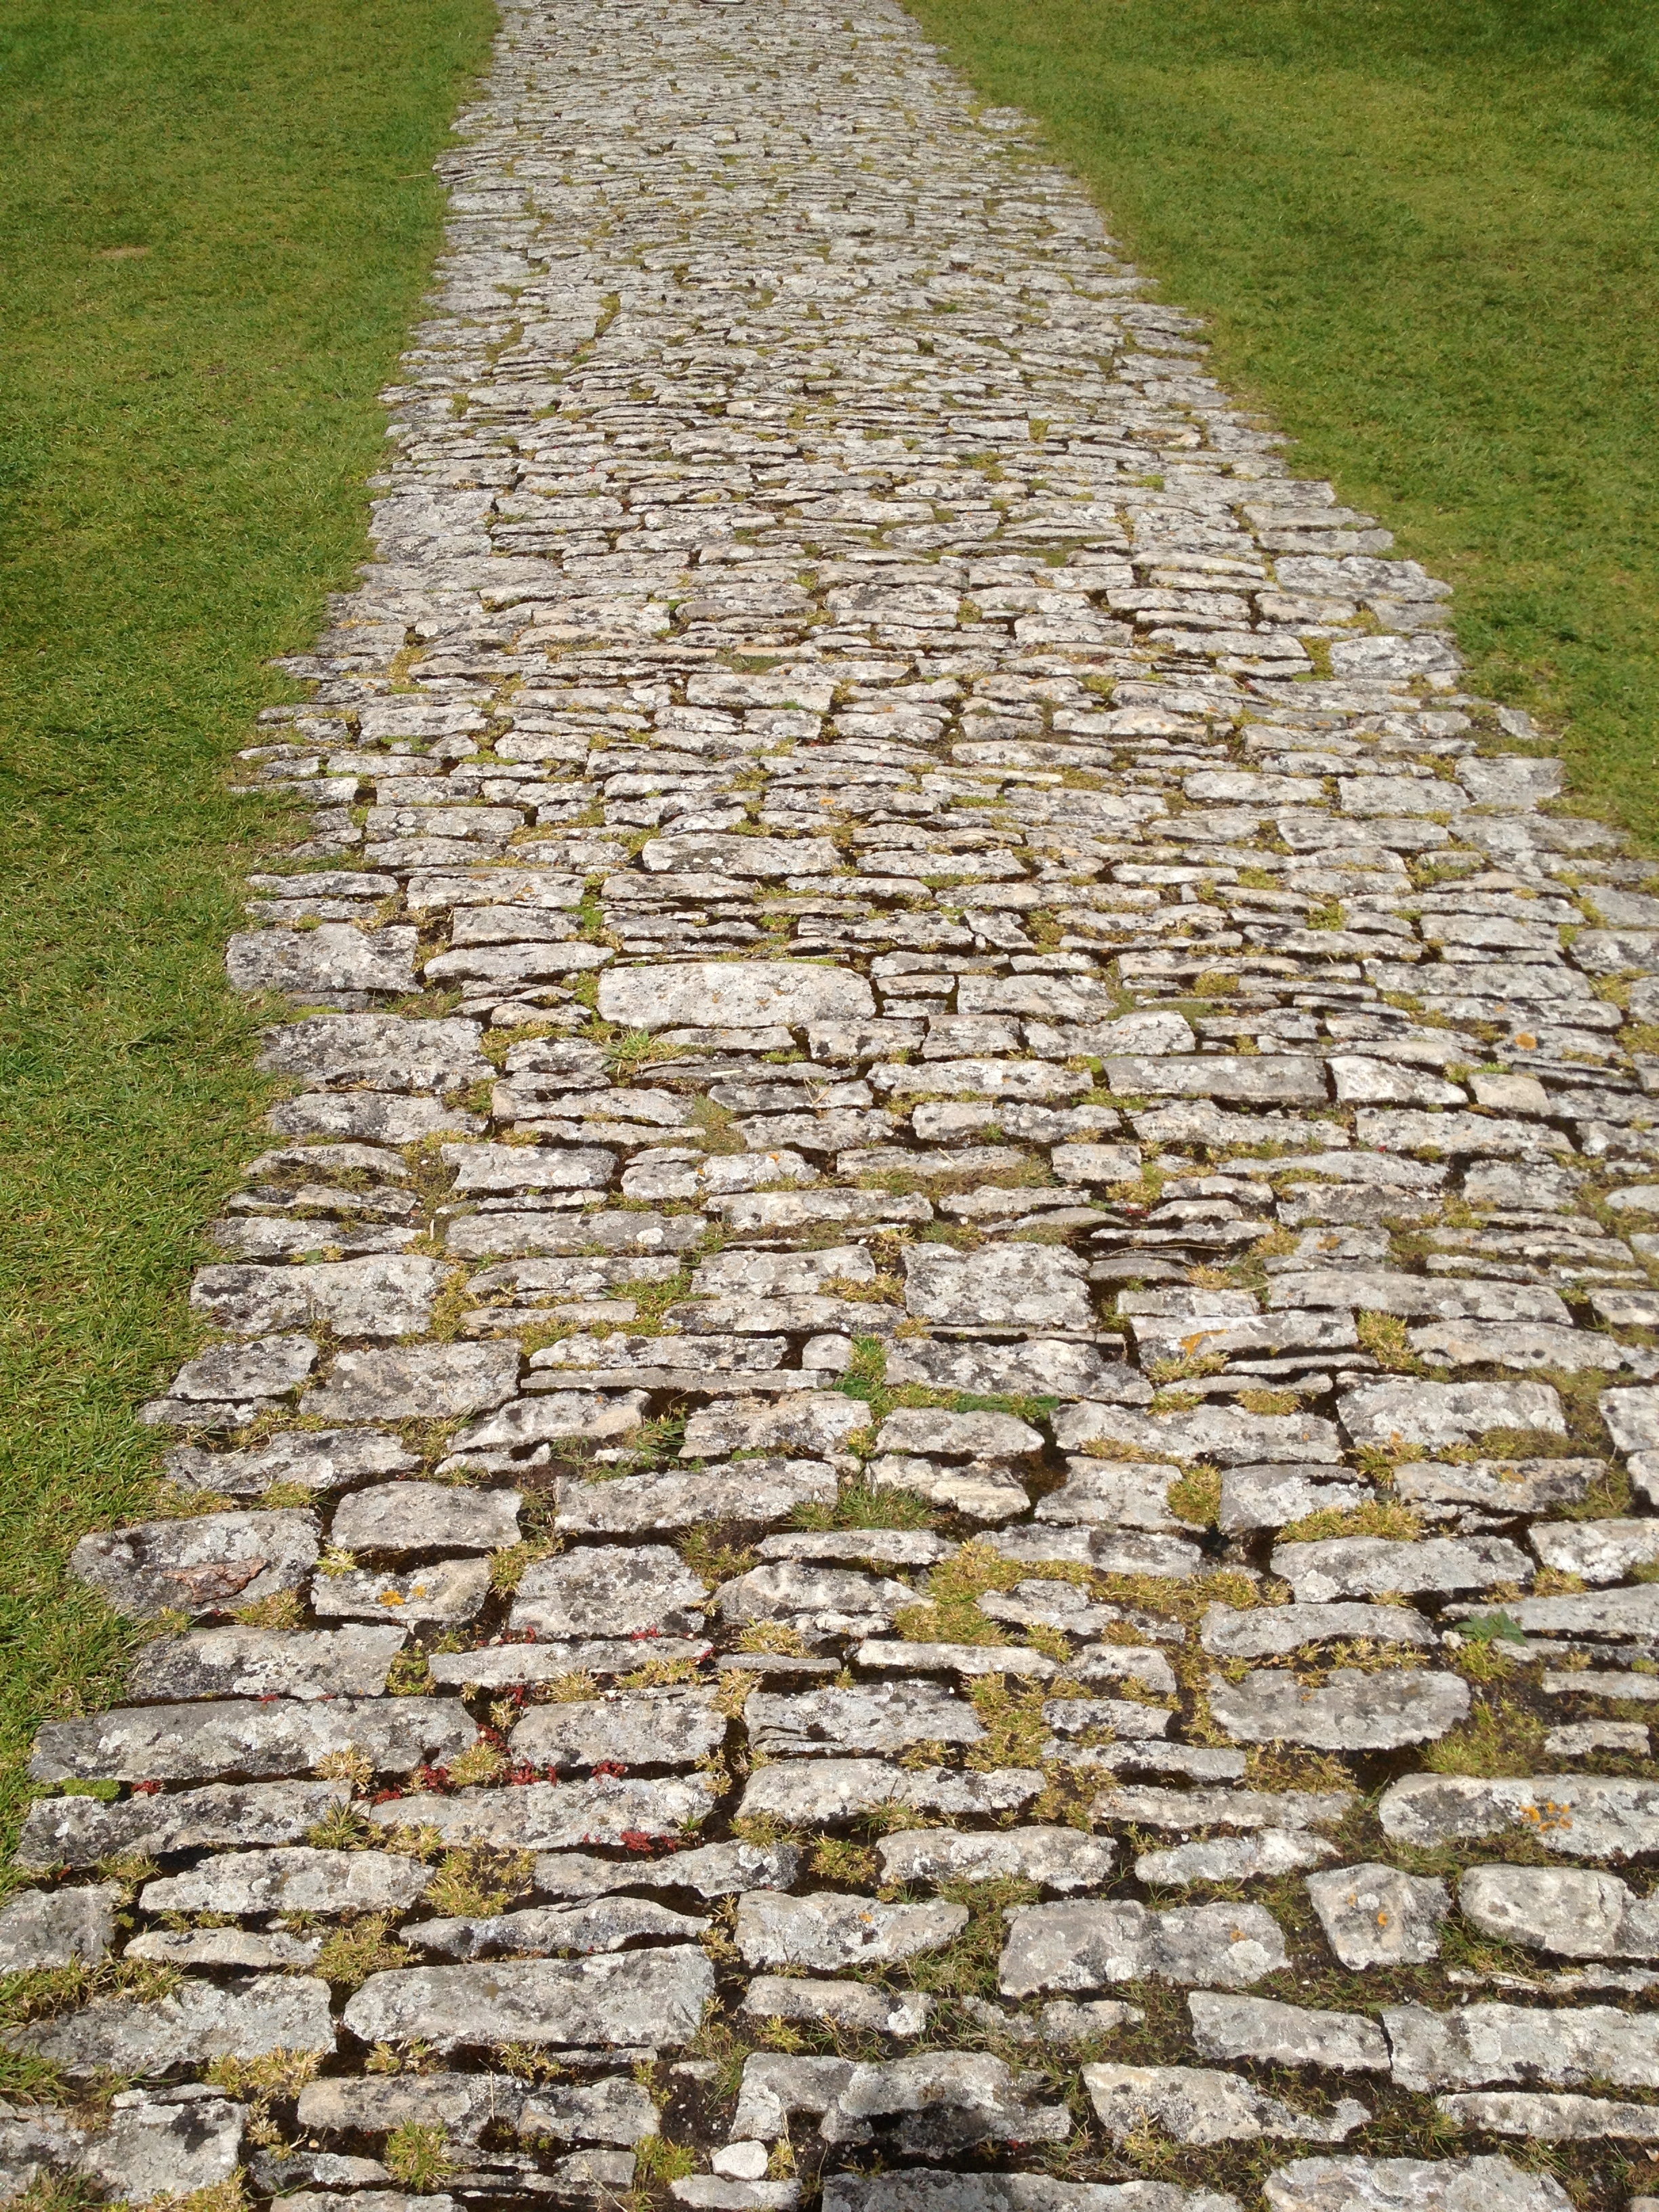
path, grass, field, lawn, texture, sidewalk, cobblestone, wall, stone, asphalt, walkway, soil, stone wall, brick, way, dorset, flooring, road surface, corfe castle